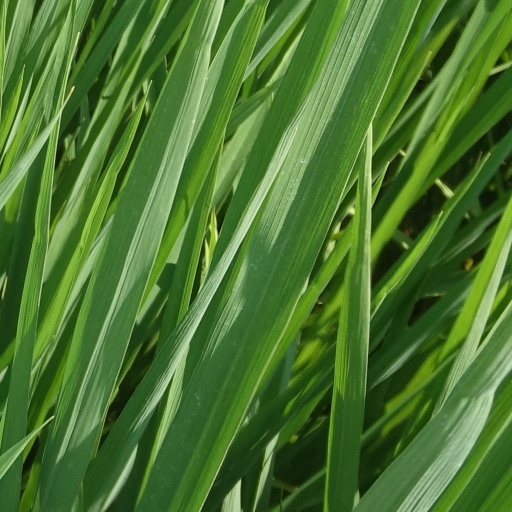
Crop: rice